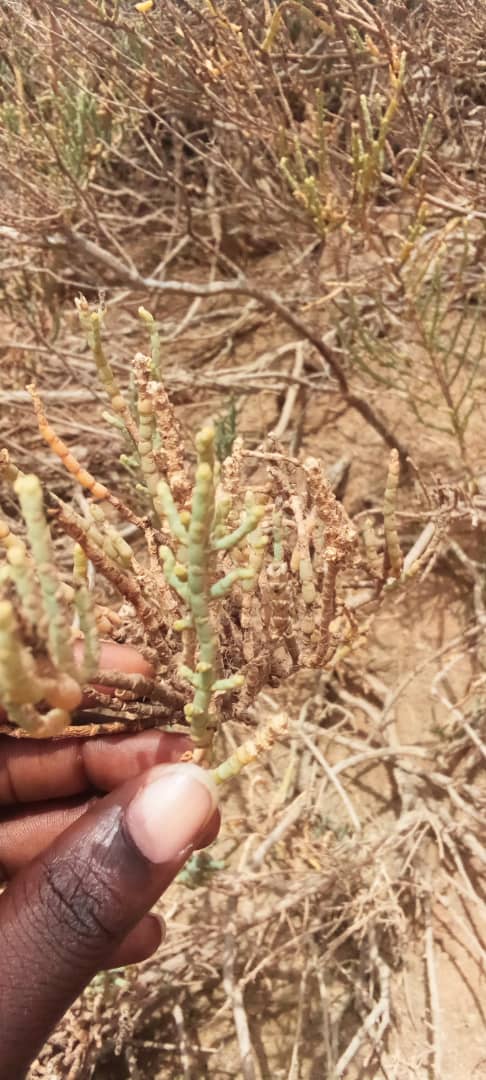
Nataal bii nag gis naa ci ay garab. Waaye nag garab yu wuute lañu. Gis naa yit ne ab loxo mu ngi jàpp benn ci garab yi. Garab bi fi muy sax  dafa mel ne nekku ñu foo xam ne ay garab yu naat ñu nga nga fa. Sooy xool garab yi fi nekk naatu ñu waaye garab yu wuute lañu.